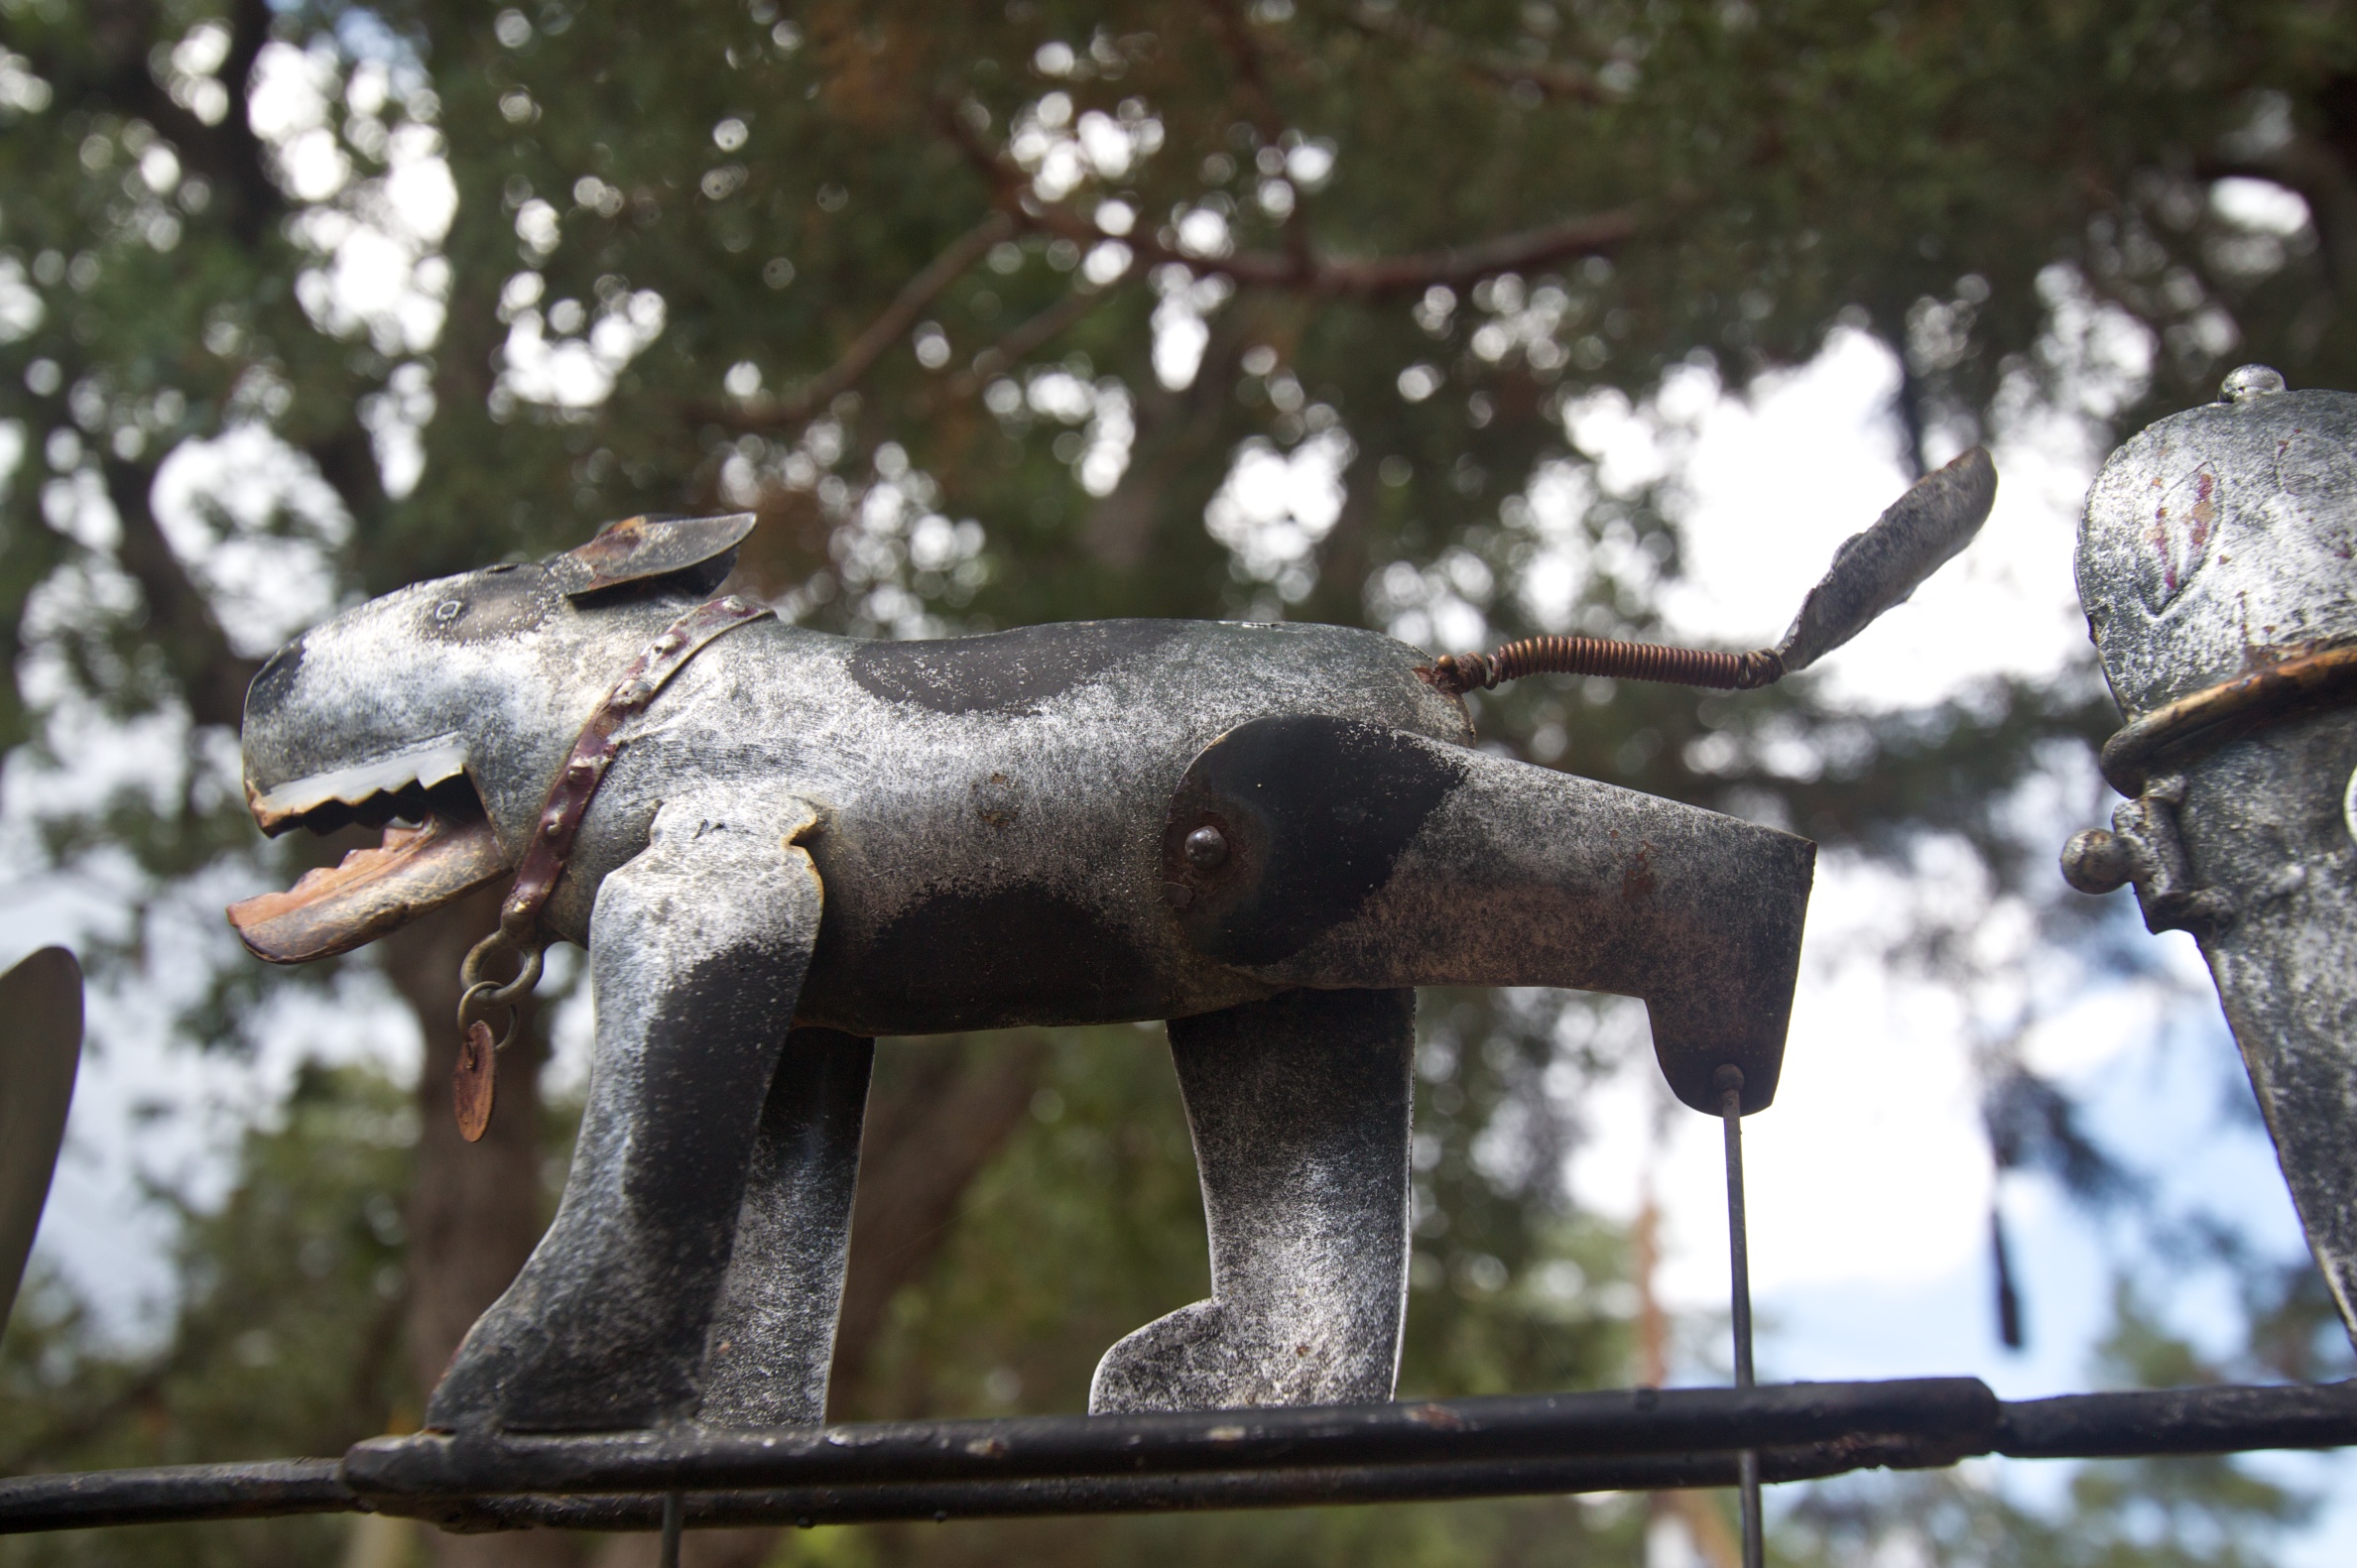
tree, branch, wildlife, statue, zoo, fauna, spike, sculpture